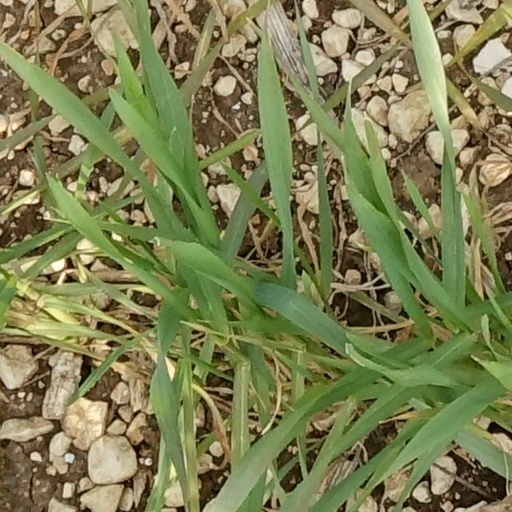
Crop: wheat